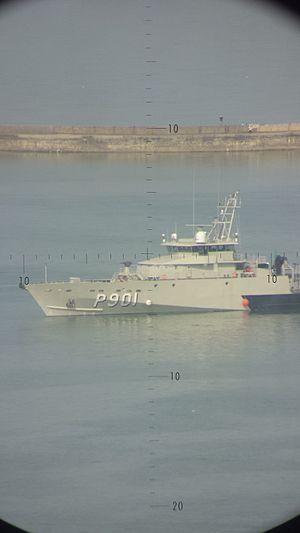
BNS Castor au port de Boulogne
Le Castor (P901) est un patrouilleur de la composante marine de l'armée belge.
Voici la liste des navires de la marine belge, actuels ou retirés du service.
La composante marine est la marine de guerre des forces armées belges, lesquelles sont segmentées en quatre composantes depuis le 1ᵉʳ janvier 2002. Son commandant est depuis le 20 septembre 2016, l'amiral de division Wim Robberecht.